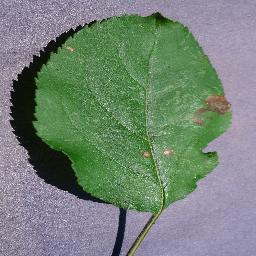
Label: Apple___Black_rot